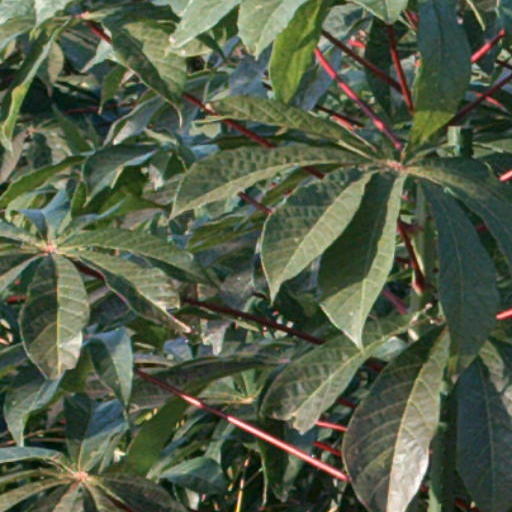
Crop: cassava